Jean Alexander Heinrich Clapier de Colongue

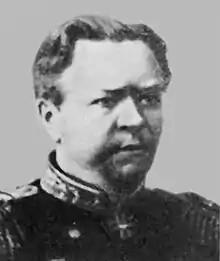
Jean Alexander Heinrich Clapier de Colongue

Jean Alexander Heinrich Clapier de Colongue was a Baltic German marine engineer and founder of a theory of magnetic deviation for magnetic compasses, living and working in Imperial Russia.